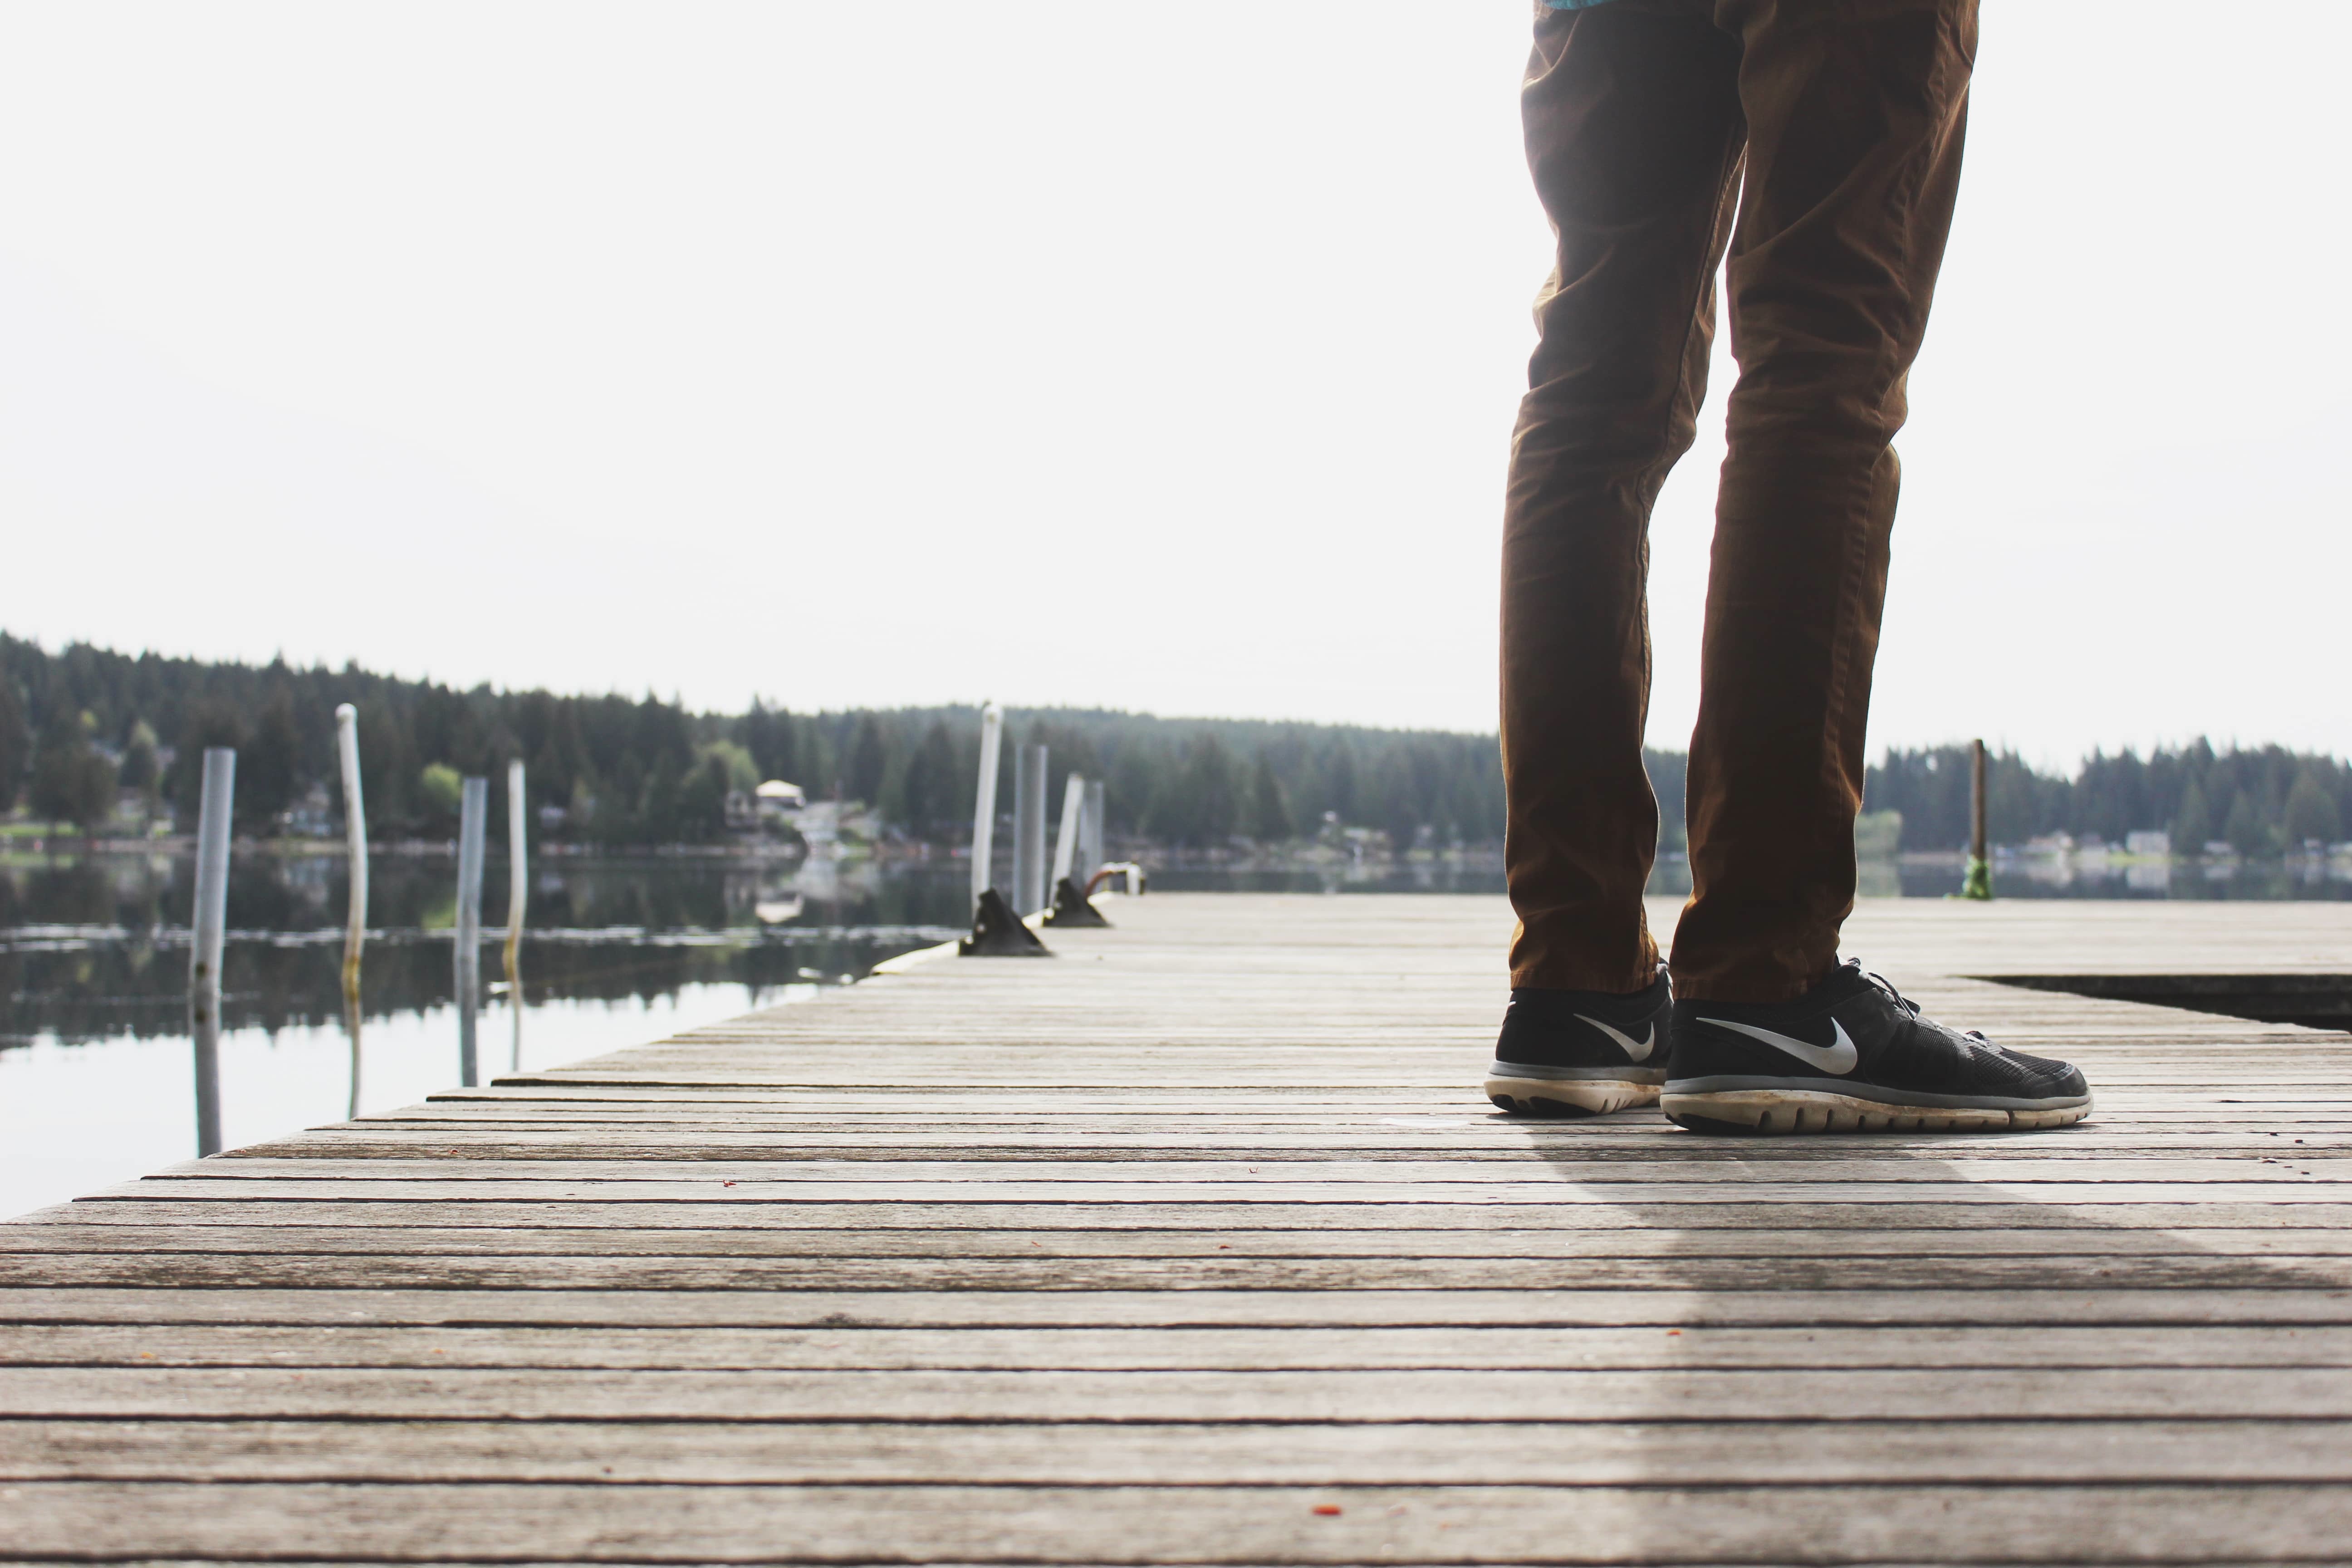
boardwalk, asphalt, walkway, footwear, human positions